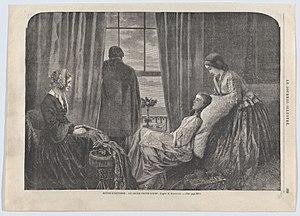
La phtisie ou phthisie est un terme médical historique désignant, au sens large, tout état ou processus évoluant vers l'émaciation et la consomption. Dans un sens étroit, le terme signifie phtisie pulmonaire, qui sera interprétée au cours du XIXᵉ siècle comme étant la tuberculose pulmonaire.